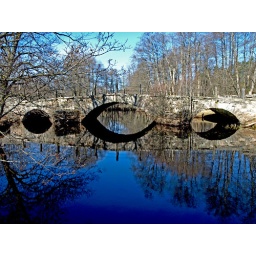
Stone bridge reflected in the river on the outskirts of Fritsla.